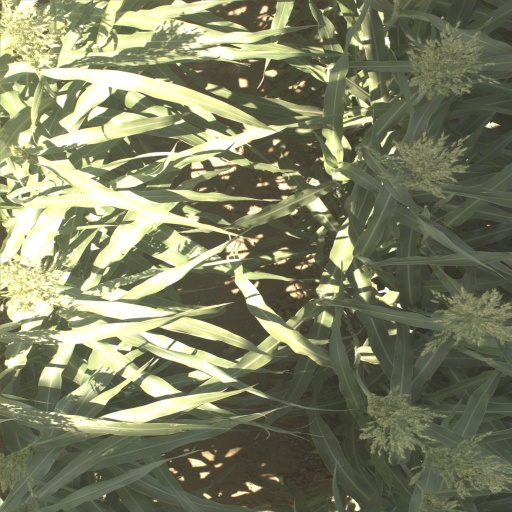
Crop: sorghum